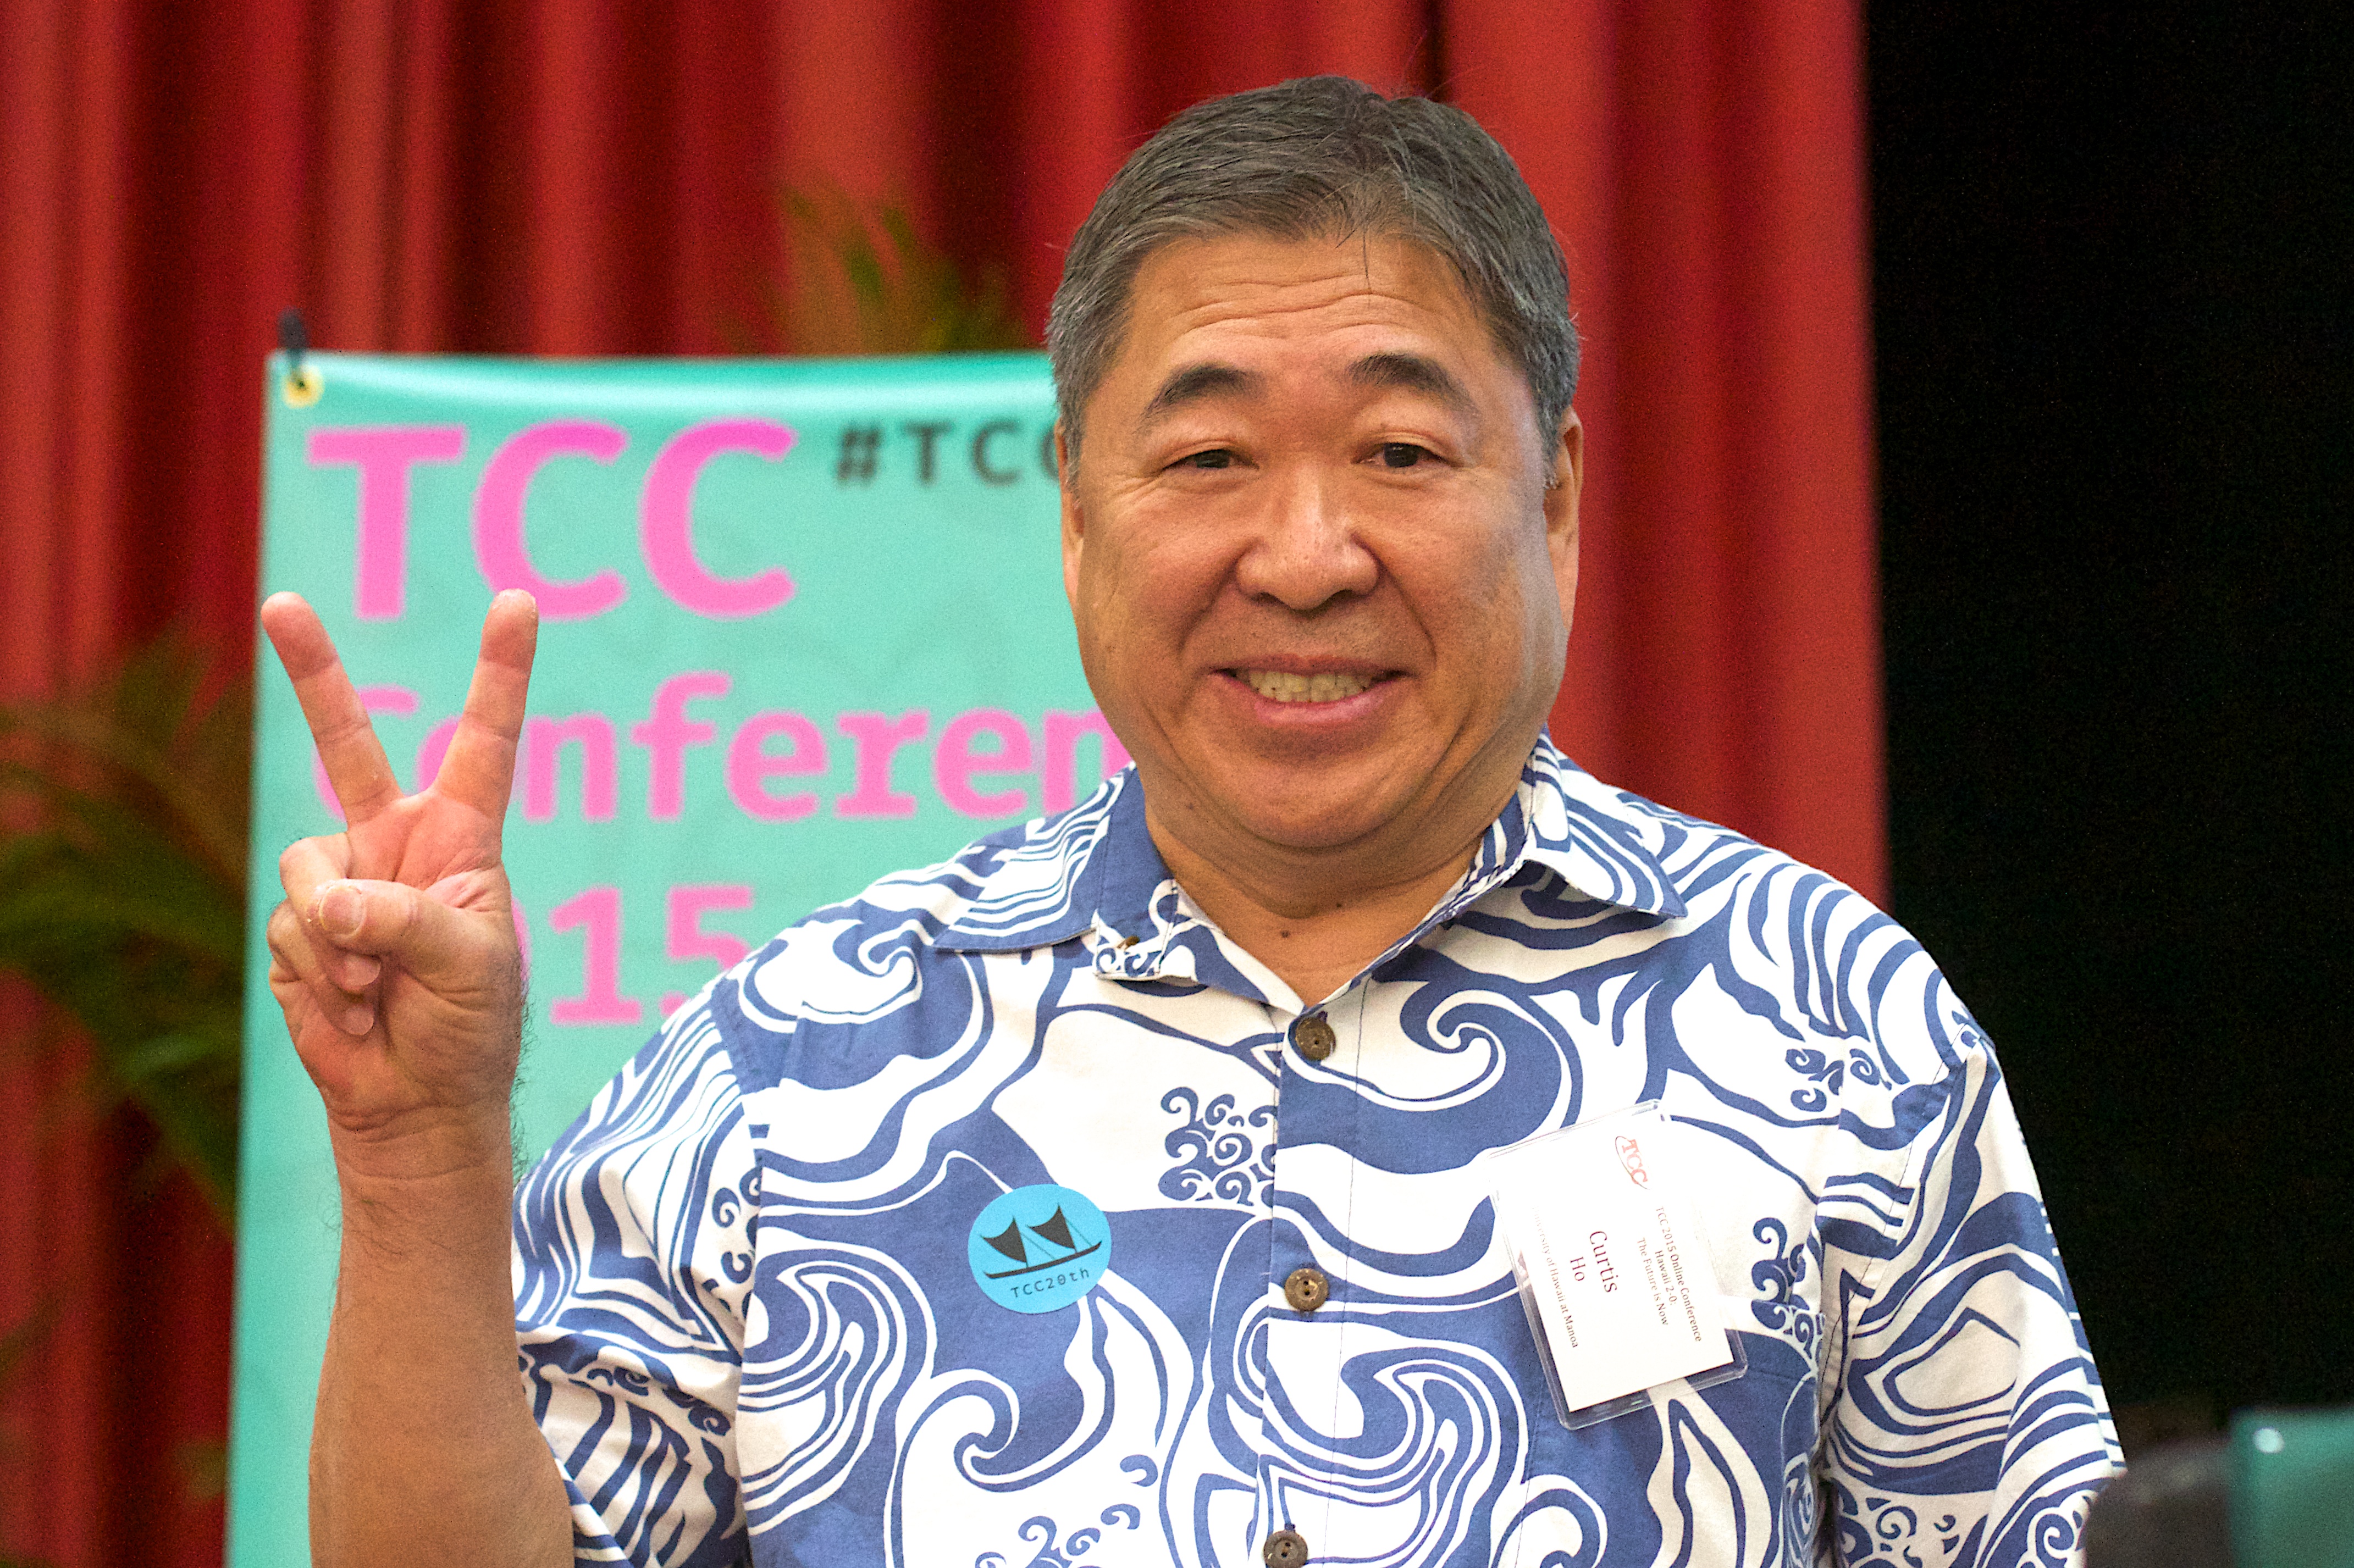
person, speech, tcc20th